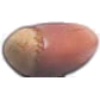
Label: Hazelnut 1